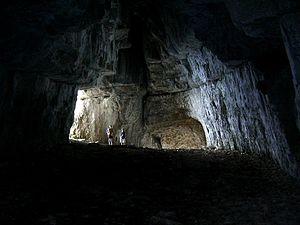
La grotte dite «
Le mont Granier est un sommet situé dans les Alpes françaises, entre la commune de Chapareillan et celle d'Entremont-le-Vieux, limitant au nord-est le massif de la Chartreuse. Il domine la vallée du Grésivaudan et la combe de Savoie de sa face est d'une part, et la cluse de Chambéry de sa face nord d'autre part.